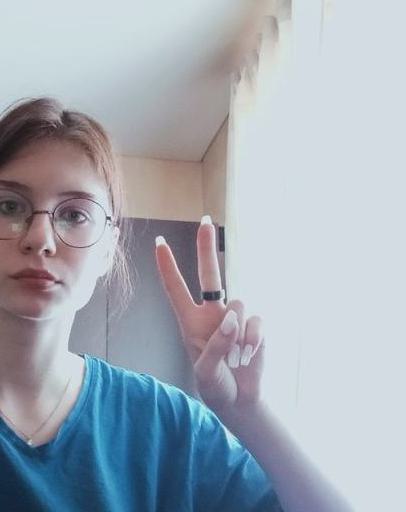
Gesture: peace